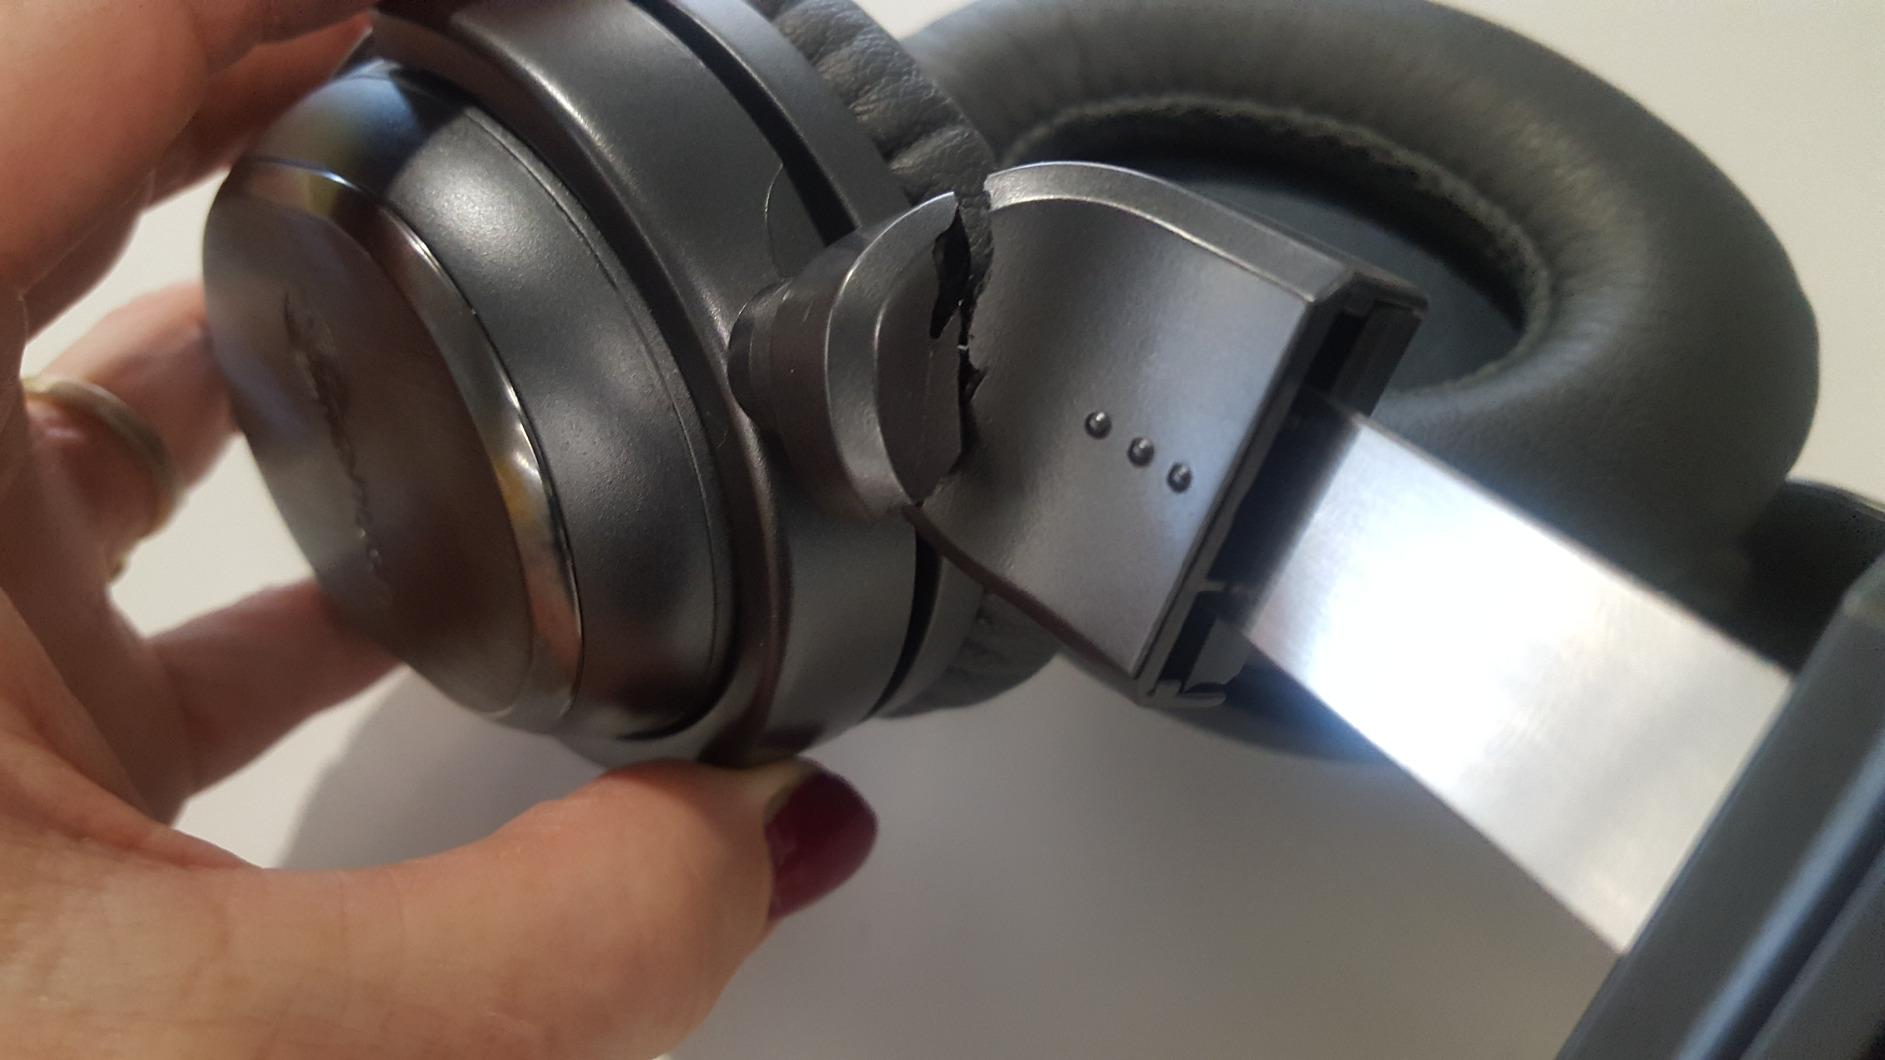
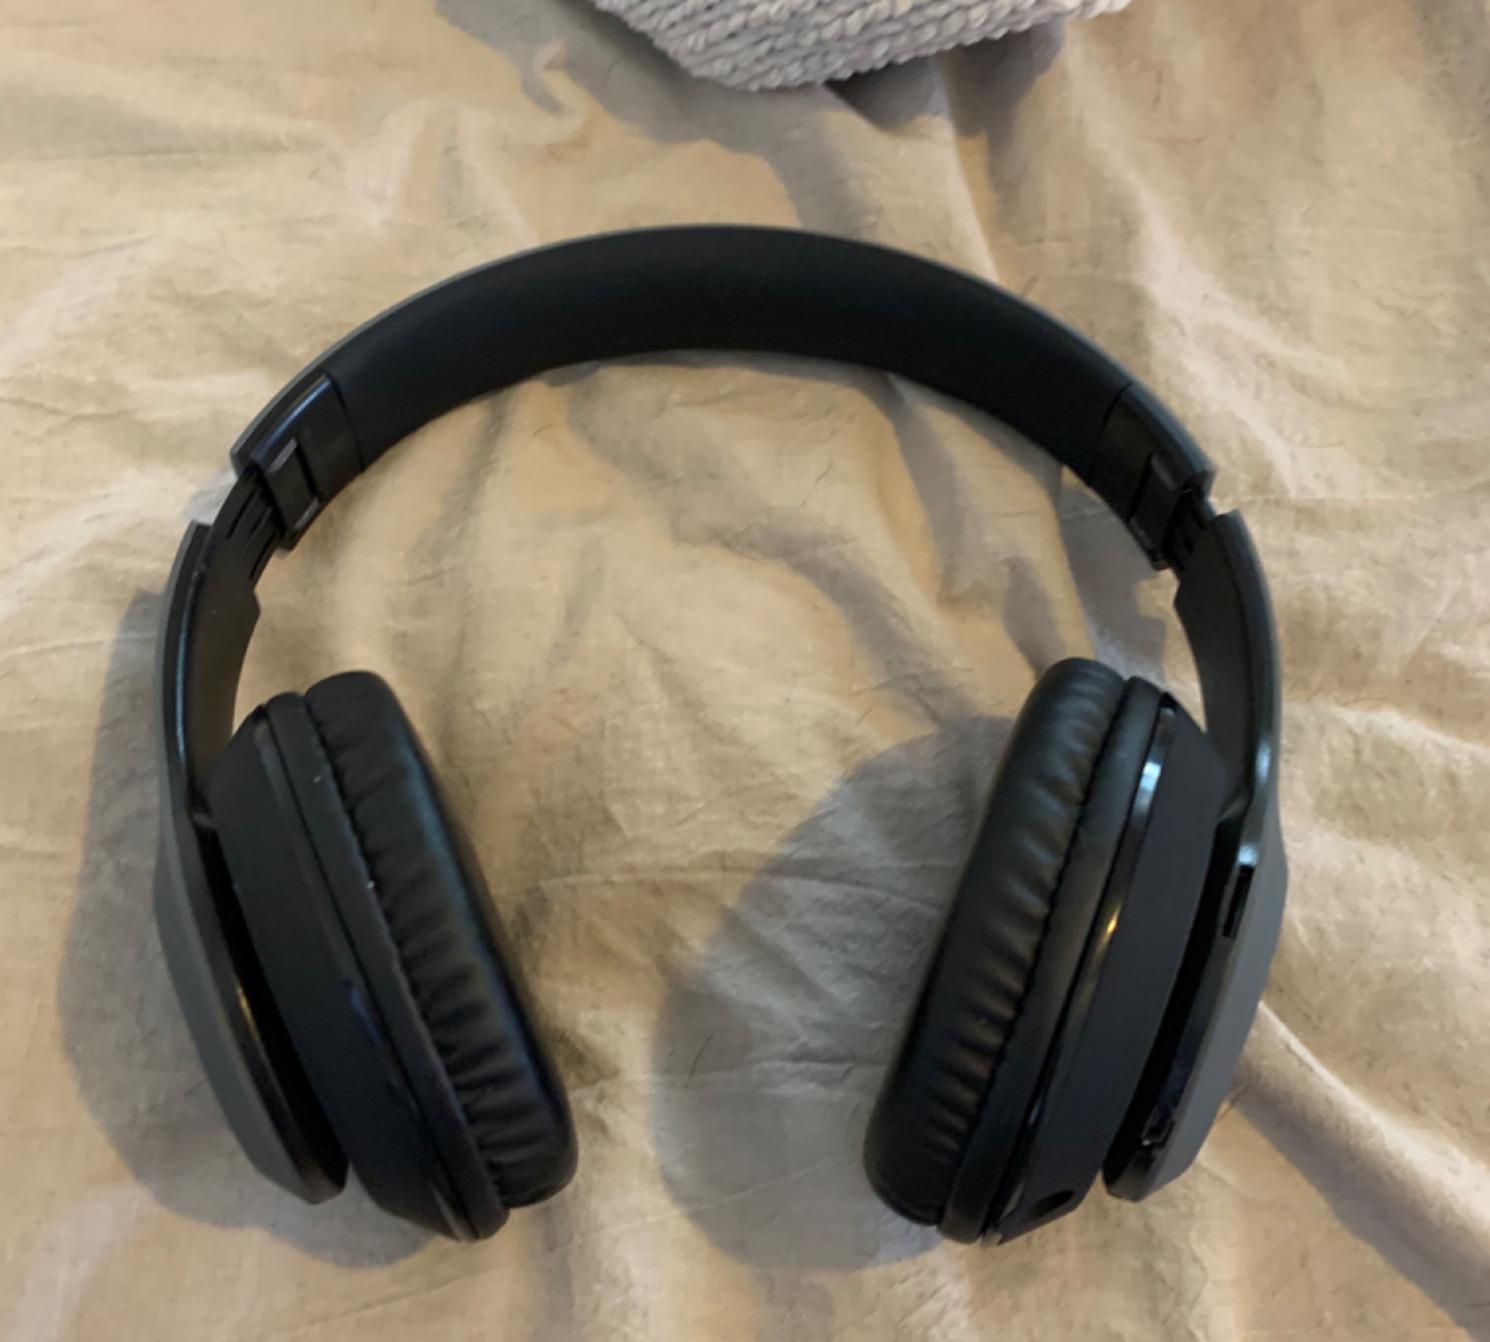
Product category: headphones
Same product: no